Fanling Lodge

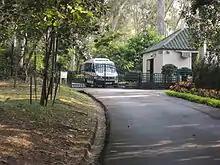
Access to Fanling Lodge from Hong Kong Golf Club

Fanling Lodge is located in the Kam Tsin area of the New Territories in Hong Kong, near Fanling and Kwu Tung. It is situated in a wooded lot within the grounds of Hong Kong Golf Club, off Castle Peak Road - Kwu Tung.